John Wendling

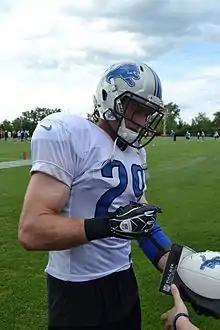
Wendling with the Detroit Lions in 2012

John Wendling (born June 4, 1983) is an American former professional football safety who played in the National Football League (NFL). He was selected by the Buffalo Bills in the sixth round (184th overall) of the 2007 NFL draft. He played college football at Wyoming.